Vaucourtois

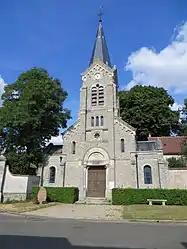
The church in Vaucourtois

Vaucourtois is a commune of the Seine-et-Marne department in the administrative region of Île-de-France, France.